Human cannibalism

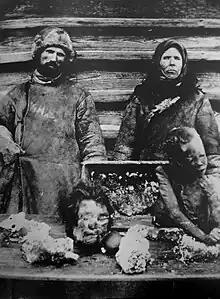
Survival cannibalism during the Russian famine of 1921–1922

Human cannibalism is the act or practice of humans eating the flesh or internal organs of other human beings. A person who practices cannibalism is called a cannibal. The meaning of "cannibalism" has been extended into zoology to describe animals consuming parts of individuals of the same species as food.